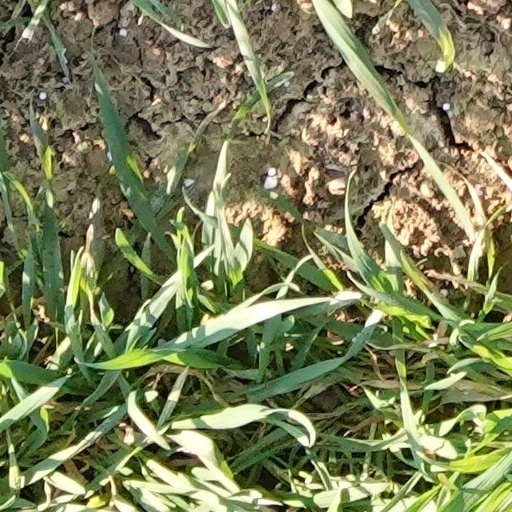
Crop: wheat